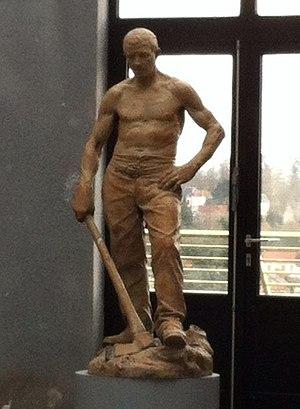
Paul Richer, Le Bûcheron de la forêt de la Londe, 1899, grès cérame, Vierzon, lycée Henri-Brisson.
Le lycée Henri-Brisson est un lycée situé en France à Vierzon dans le département du Cher en région Centre-Val de Loire.